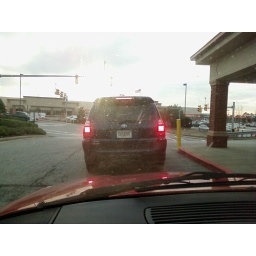
Odd plate spotted in Vinings.